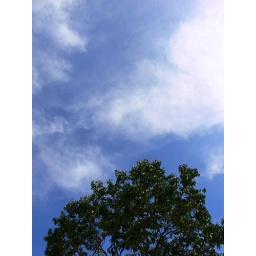
Nothing more therapeutic than blue sky and trees swaying in the breeze.